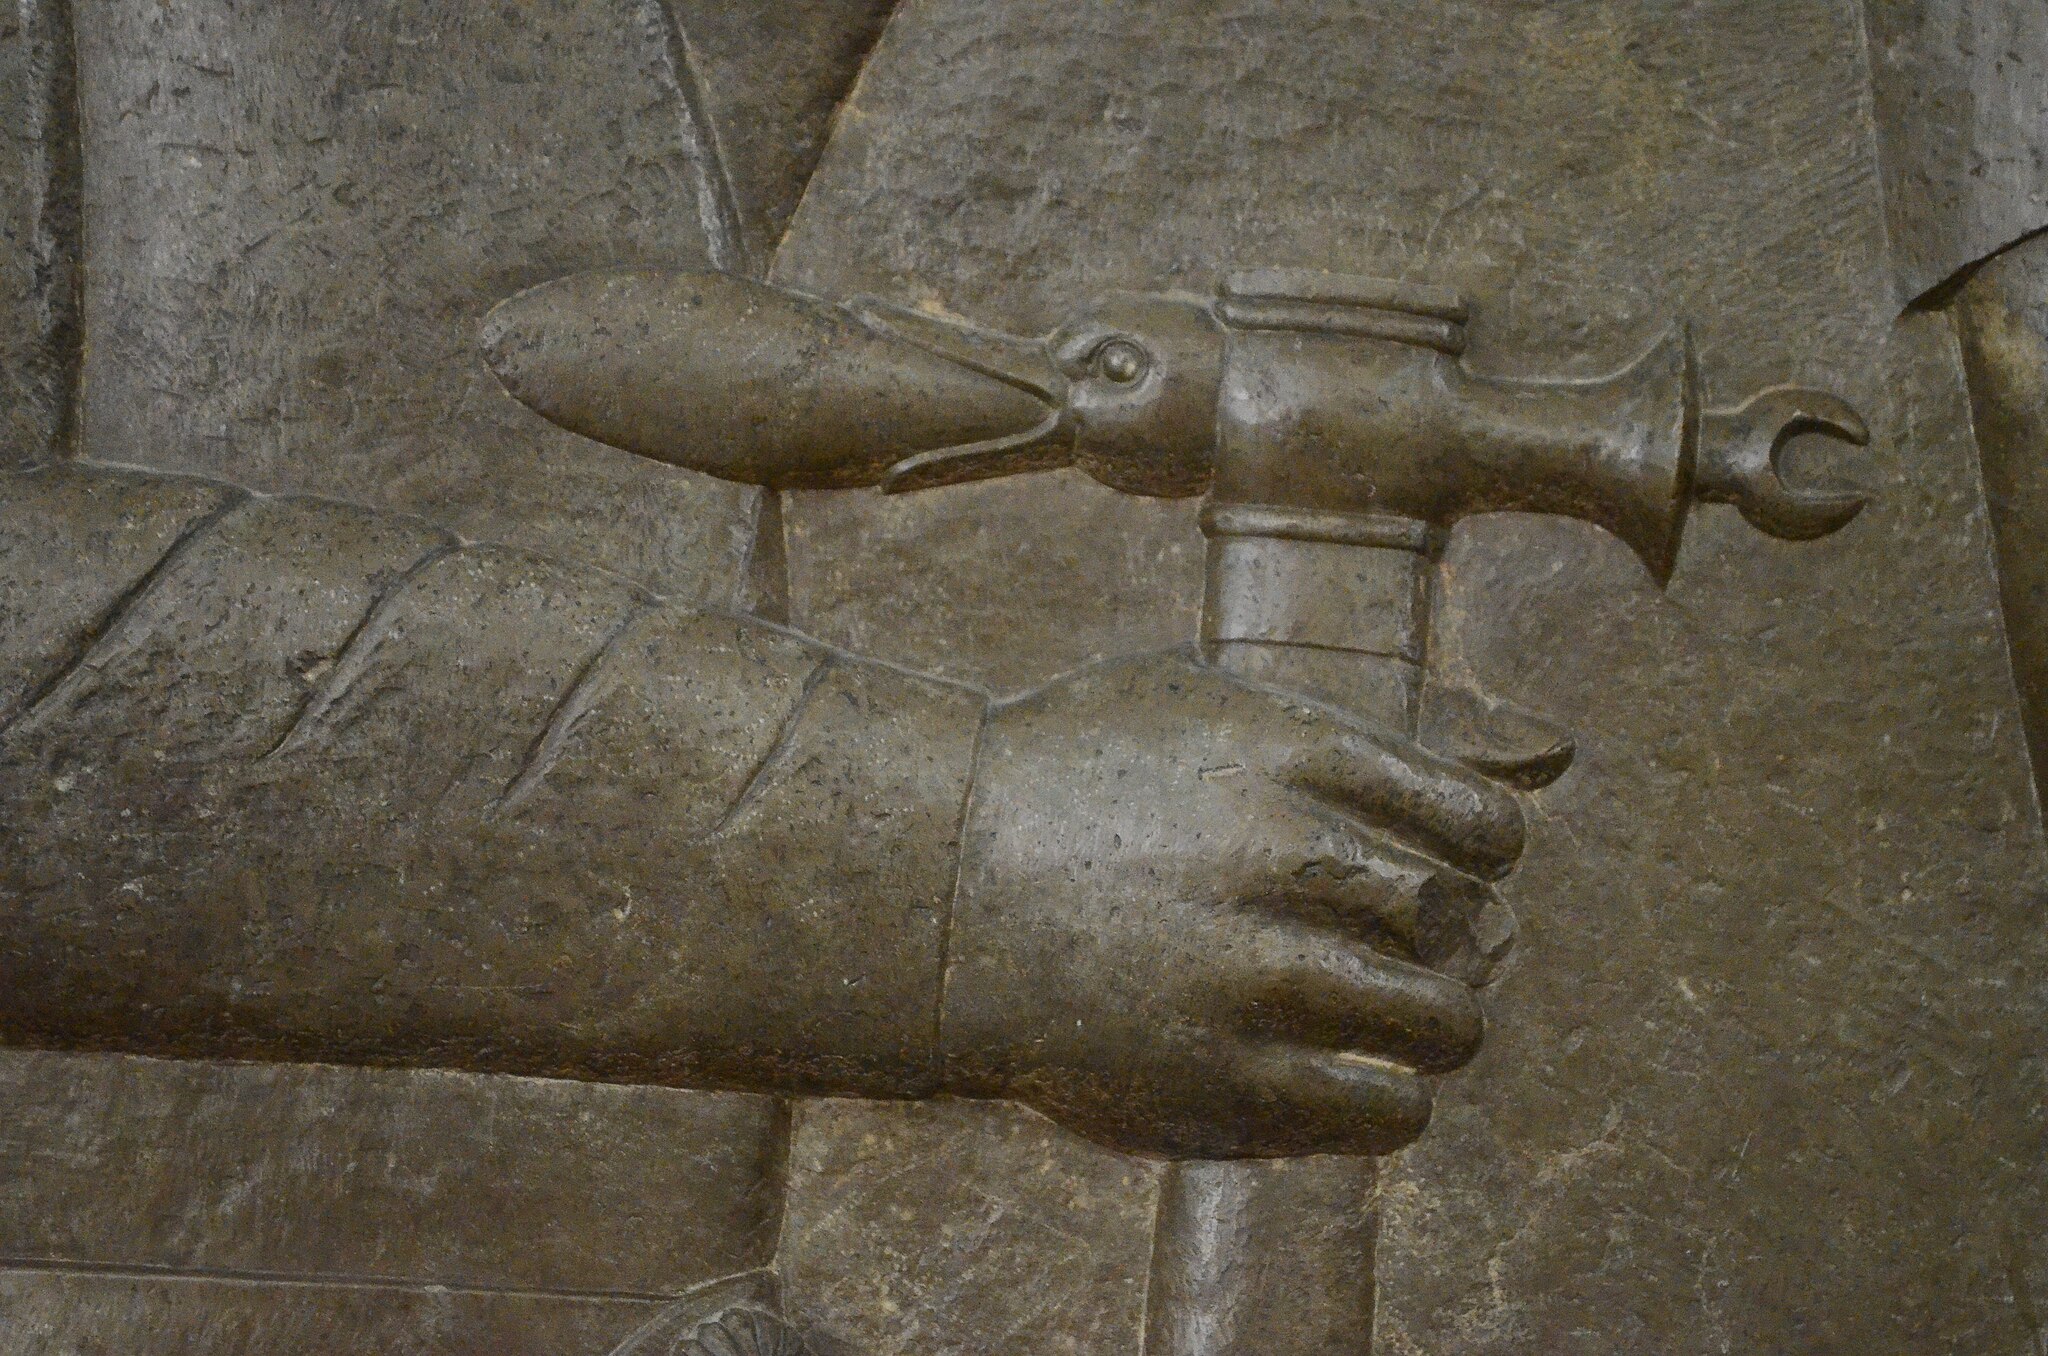
Title: National Museum of Iran Darafsh (826)
Description: National Museum of Iran
Date: 2015-06-17 14:25:18
Categories: GFDL, License migration redundant, Self-published work, Photos by Darafsh Kaviyani, Audience scene of Darius (or Xerxes I)